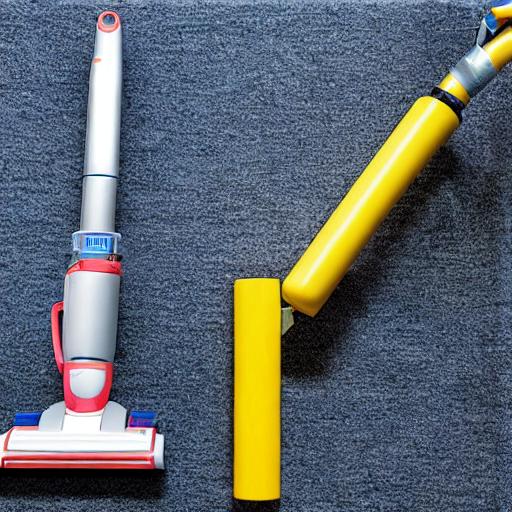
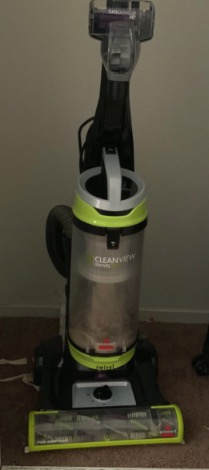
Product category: items_vacuum
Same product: no